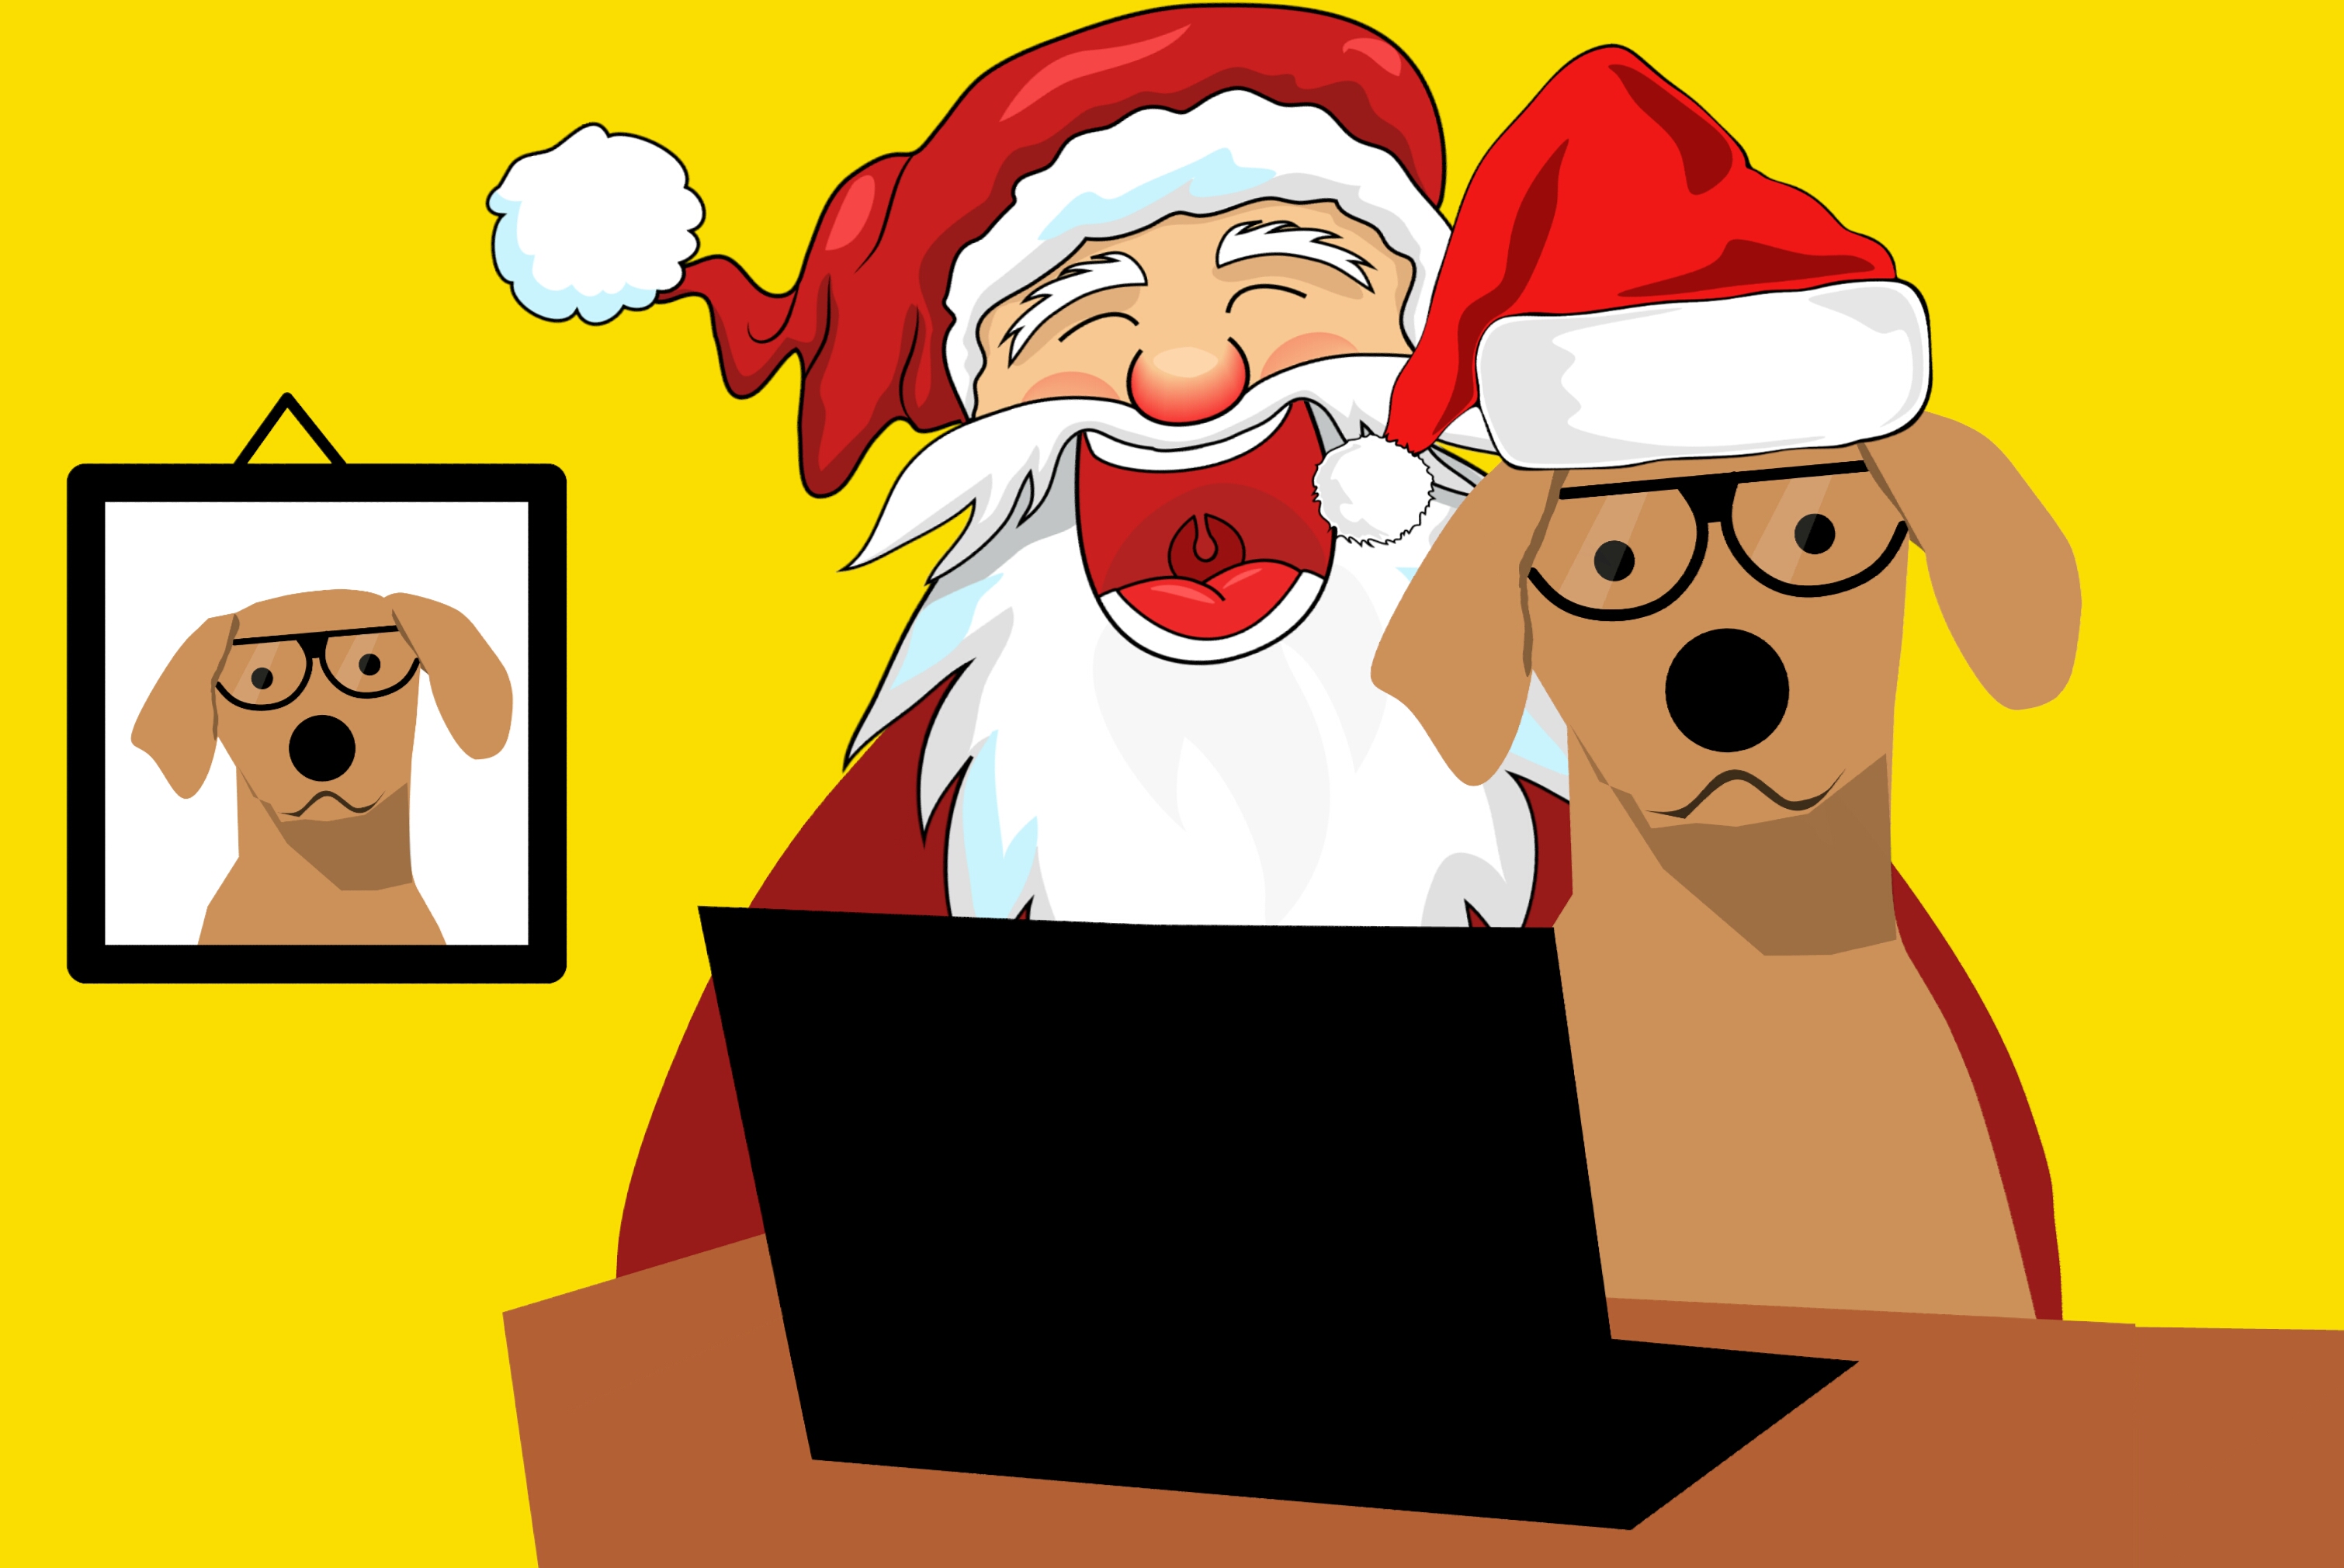
christmas, santa, dog, desk, laptop, home, celebration, claus, eve, newyear, frost, 2019, joy, merry, new year, present, winter, santa claus, greeting, year, xmas, holidays, hat, vacation, suit, smiling, funny, cartoon, fictional character, art, human behavior, clip art, illustration, happiness, graphics, holiday, christmas ornament, product, christmas decoration